Hersham and Walton Motors

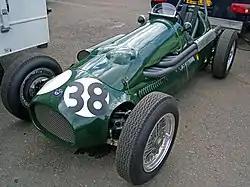
A 1952 HWM Formula Two car

Hersham and Walton Motors (HWM) is the world's longest established Aston Martin business, having acquired the franchise in 1951. As a racing car constructor, HWM competed in Formula One and Formula Two, and in sports car racing.